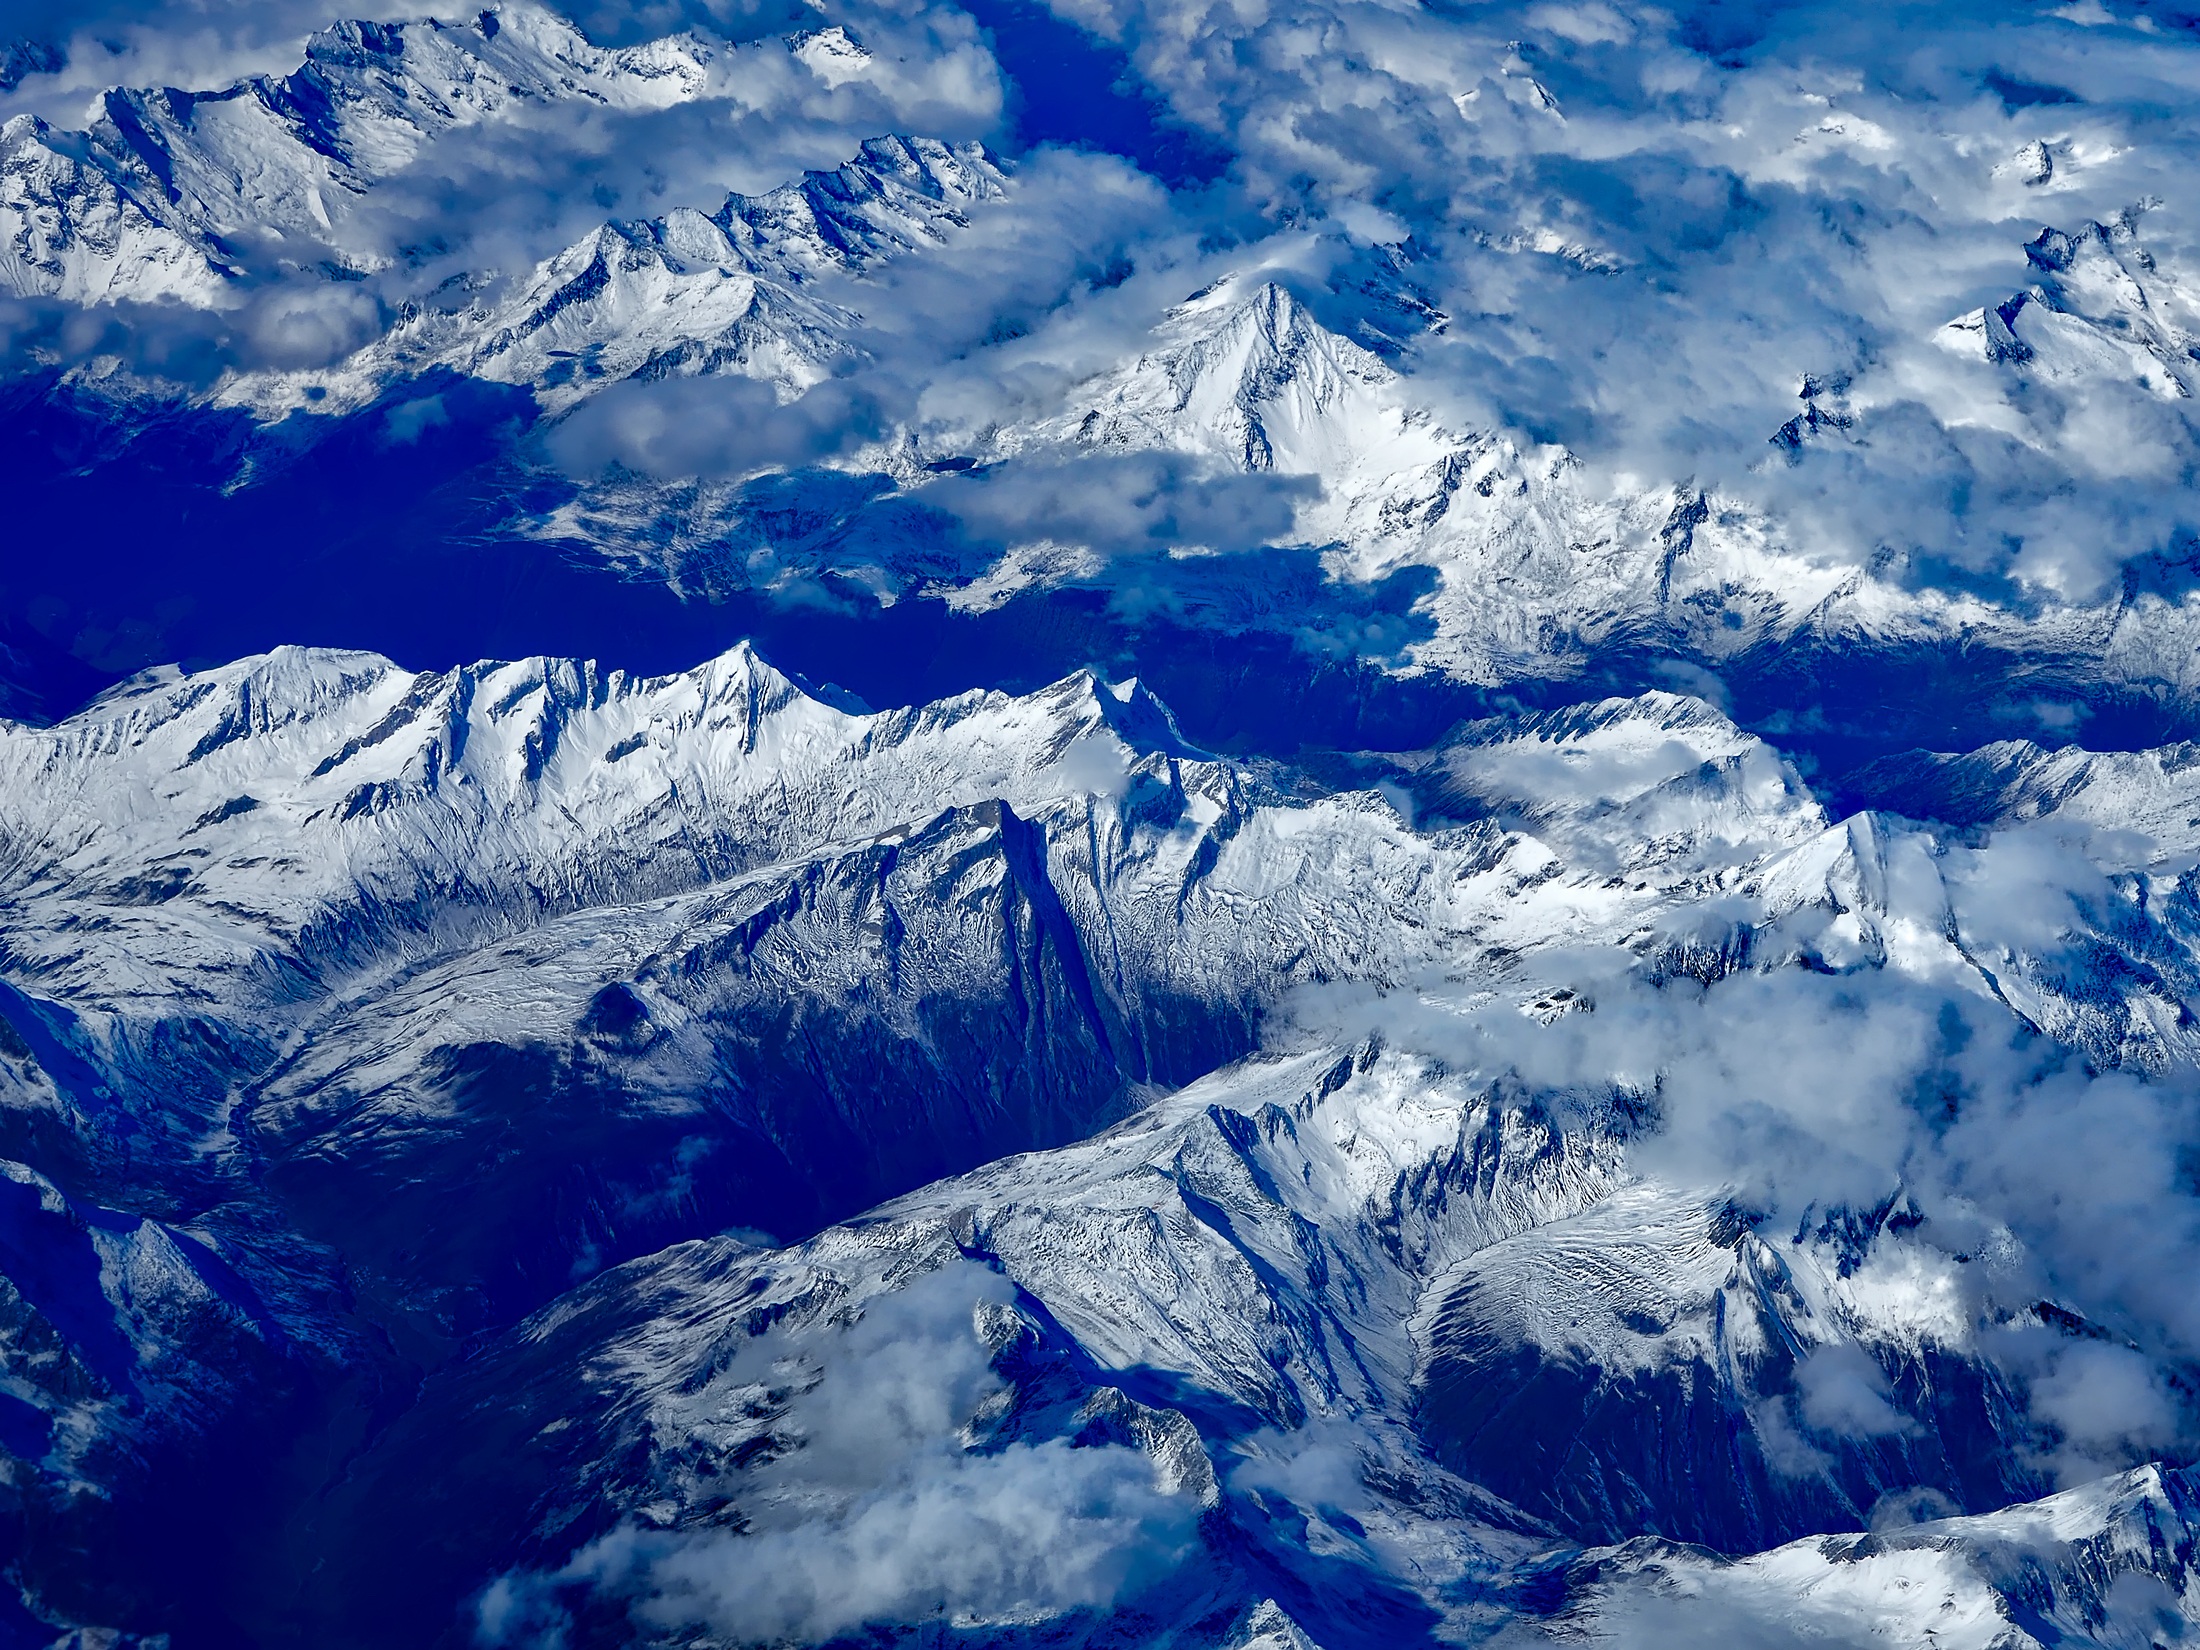
mountain, snow, winter, cloud, perspective, mountain range, ice, flight, aerial view, ridge, summit, hdr, mountains, alps, plateau, peaks, russia, cirque, piste, ural, landform, aerial photography, geographical feature, mountainous landforms, glacial landform, geological phenomenon